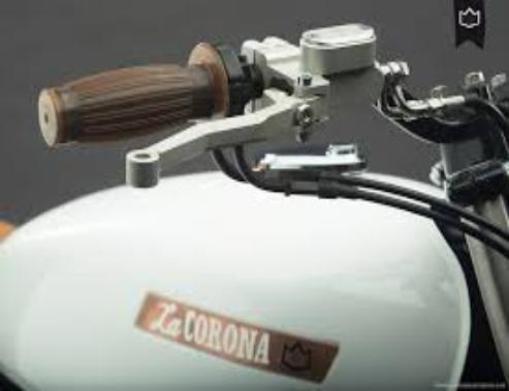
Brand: la corona
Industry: Others